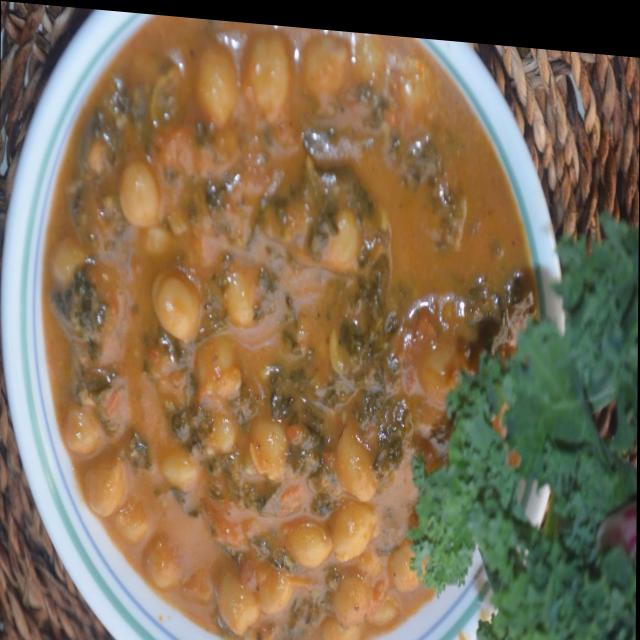
Dish: chole